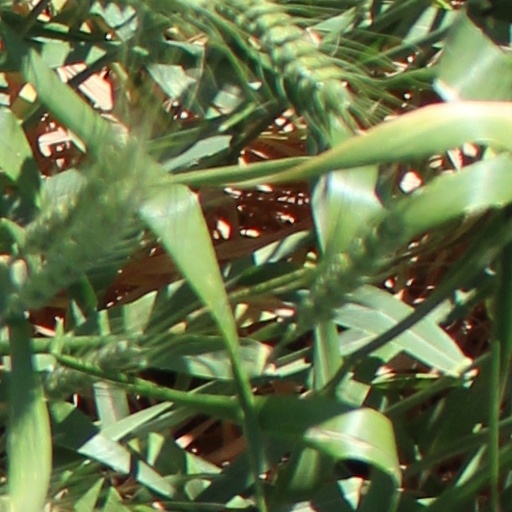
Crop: wheat